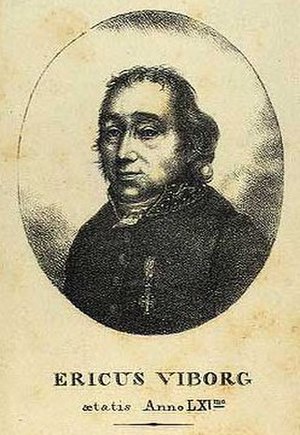
Erik Viborg
Erik Nissen Viborg (1759-1822), veterinær samt hobbybotaniker
Erik Nissen Viborg var en dansk dyrlæge og botaniker. Han var farbror til Carl Viborg og morbror til Georg With.